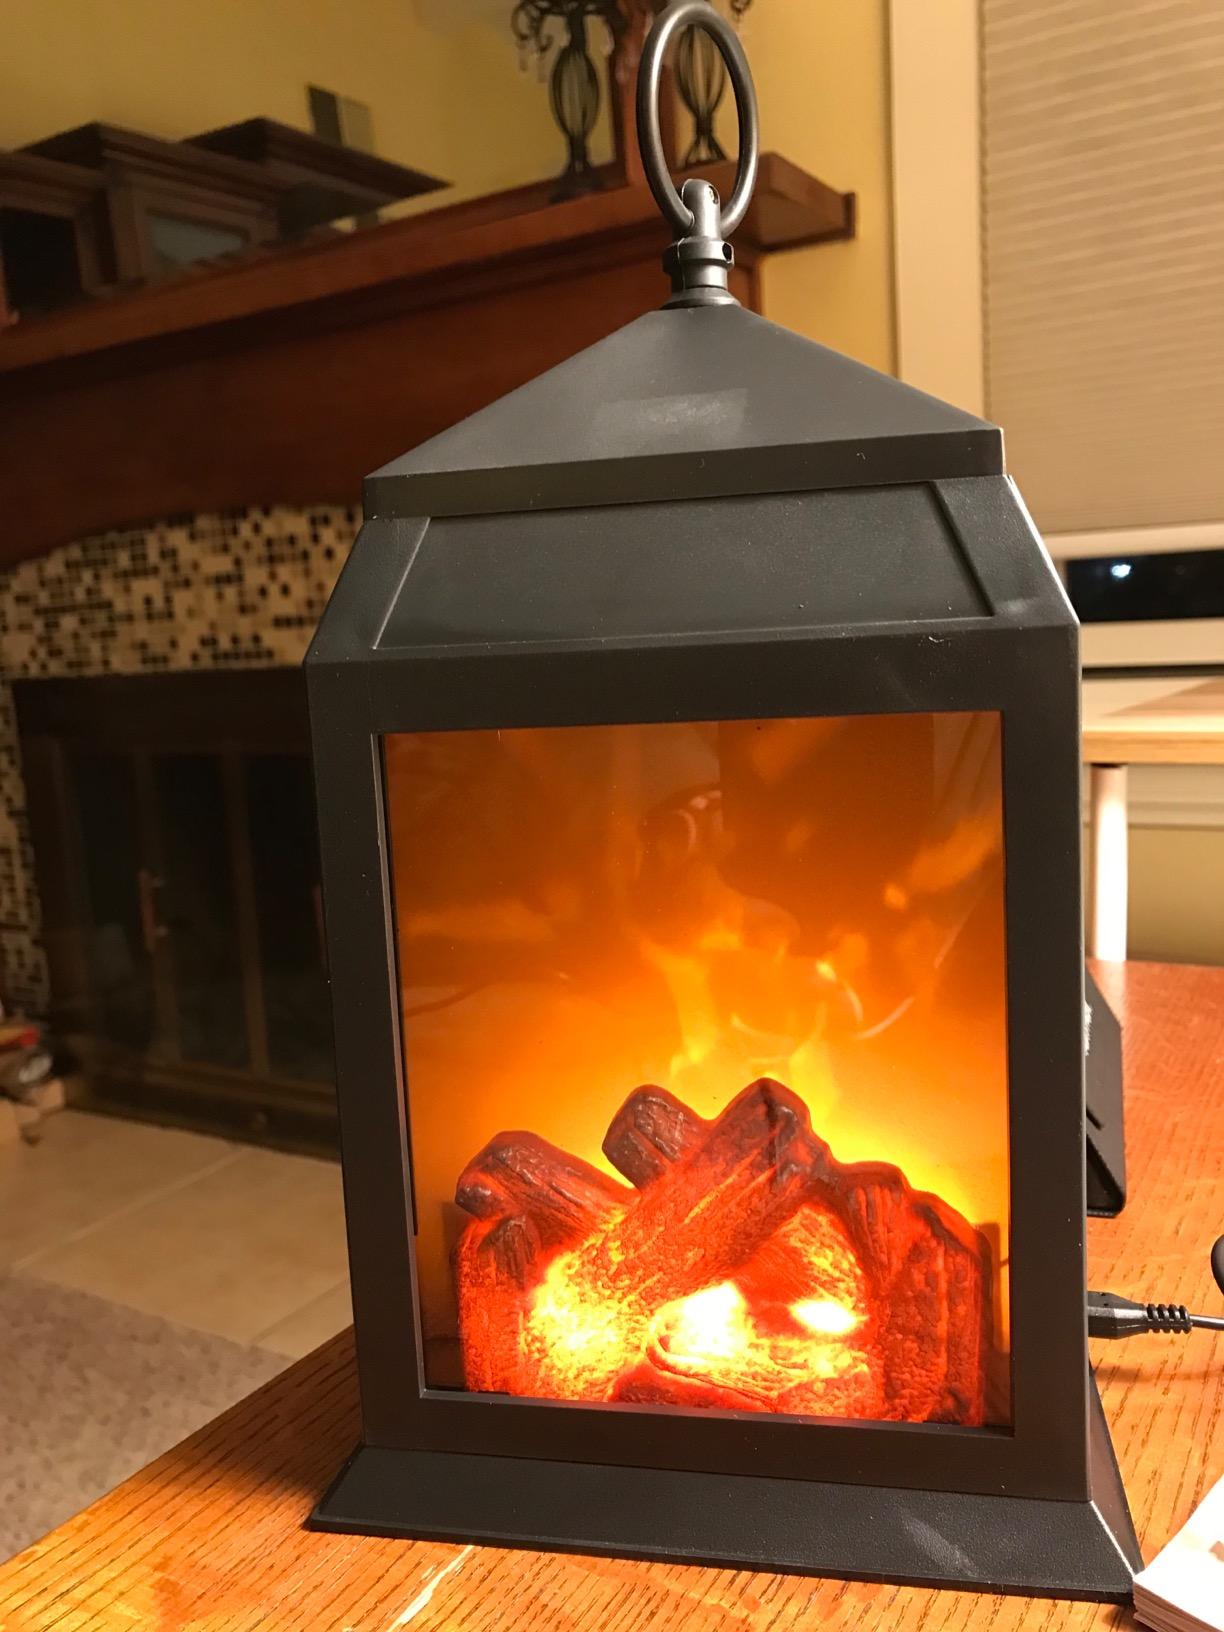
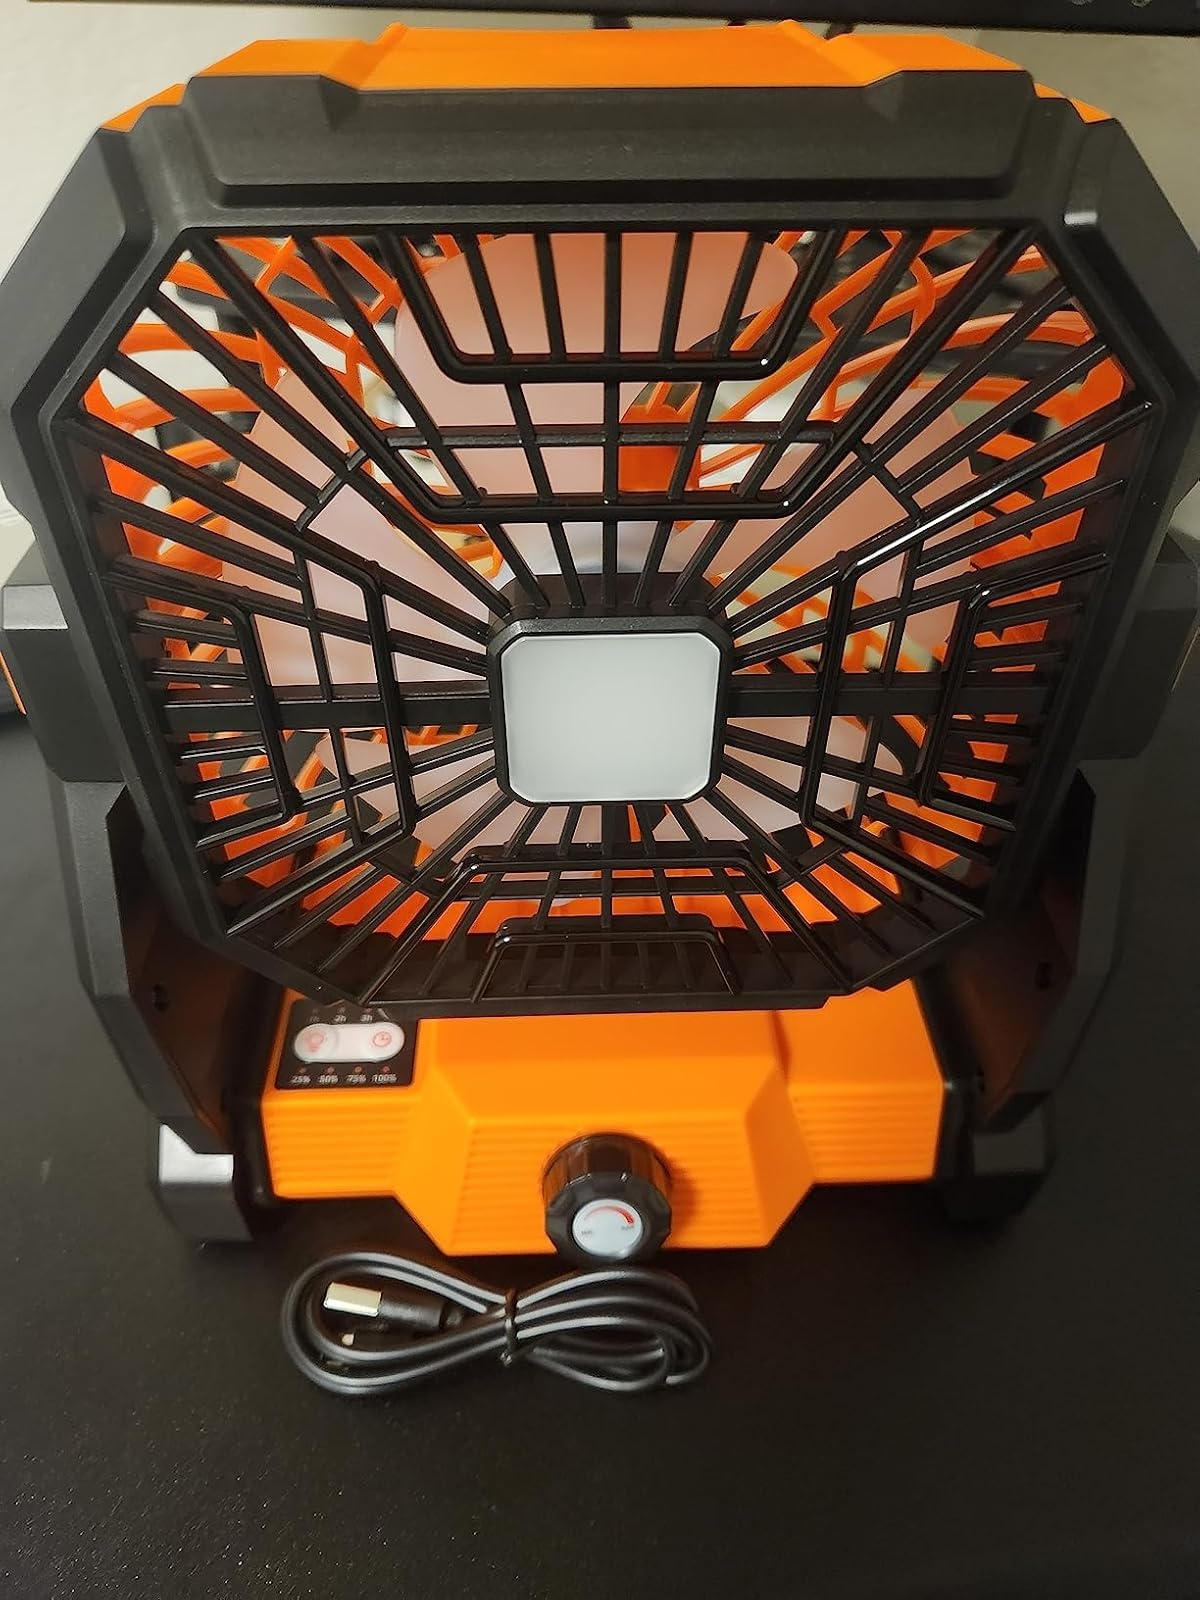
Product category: lantern
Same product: no